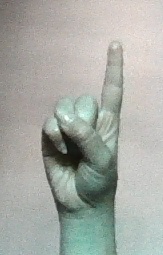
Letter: bb